Patrick Allan Fraser

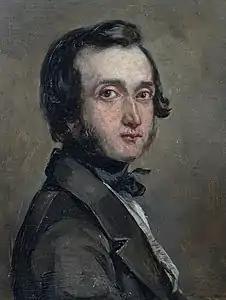
"Self-portrait"

Allan was born in Arbroath in 1813, a son of weaving merchant Robert Allan. He began training as a solicitor but was then indentured in his grandfather's house-painting business, and was encouraged to study at the Trustees' Academy at the end of his apprenticeship. There he met Robert Scott Lauder and accompanied him to Rome in the mid-1830s. The Lauders returned to Scotland in 1838 but Fraser settled for a time in Paris, painting views of the city. He was back in Arbroath by 1839, but then settled in London.